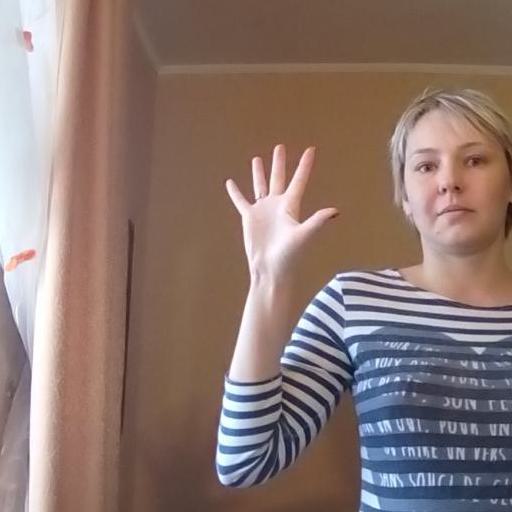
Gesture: palm